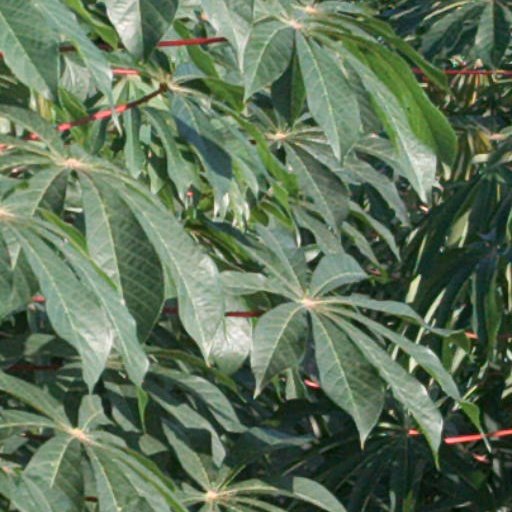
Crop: cassava